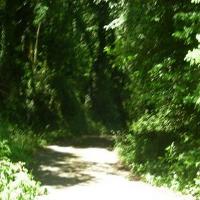
Weather: sun or clear